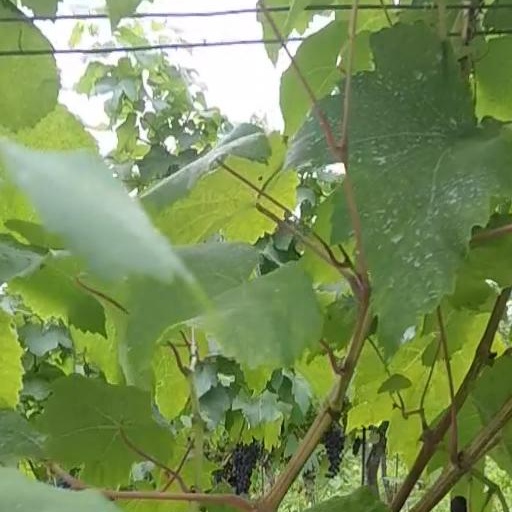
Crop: grape